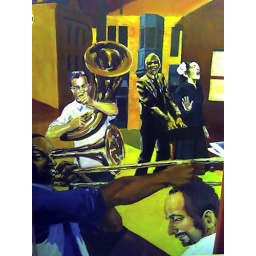
this is a small section of a wall mural in a local pizza shop. unfortunately, the rest is covered by vending machines.